Thermal expansion

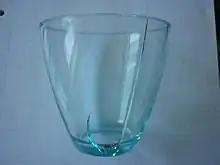
Drinking glass with fracture due to uneven thermal expansion after pouring of hot liquid into the otherwise cool glass

The control of thermal expansion in brittle materials is a key concern for a wide range of reasons. For example, both glass and ceramics are brittle and uneven temperature causes uneven expansion which again causes thermal stress and this might lead to fracture. Ceramics need to be joined or work in concert with a wide range of materials and therefore their expansion must be matched to the application. Because glazes need to be firmly attached to the underlying porcelain (or other body type) their thermal expansion must be tuned to 'fit' the body so that crazing or shivering do not occur. Good example of products whose thermal expansion is the key to their success are CorningWare and the spark plug. The thermal expansion of ceramic bodies can be controlled by firing to create crystalline species that will influence the overall expansion of the material in the desired direction. In addition or instead the formulation of the body can employ materials delivering particles of the desired expansion to the matrix. The thermal expansion of glazes is controlled by their chemical composition and the firing schedule to which they were subjected. In most cases there are complex issues involved in controlling body and glaze expansion, so that adjusting for thermal expansion must be done with an eye to other properties that will be affected, and generally trade-offs are necessary.